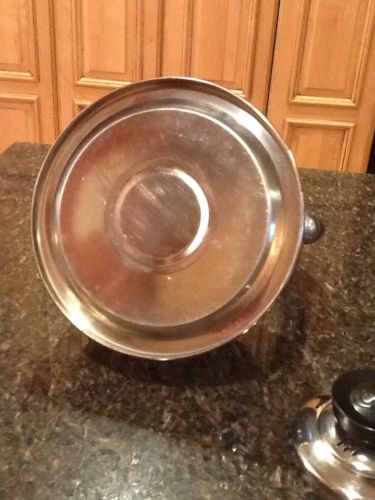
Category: kettle